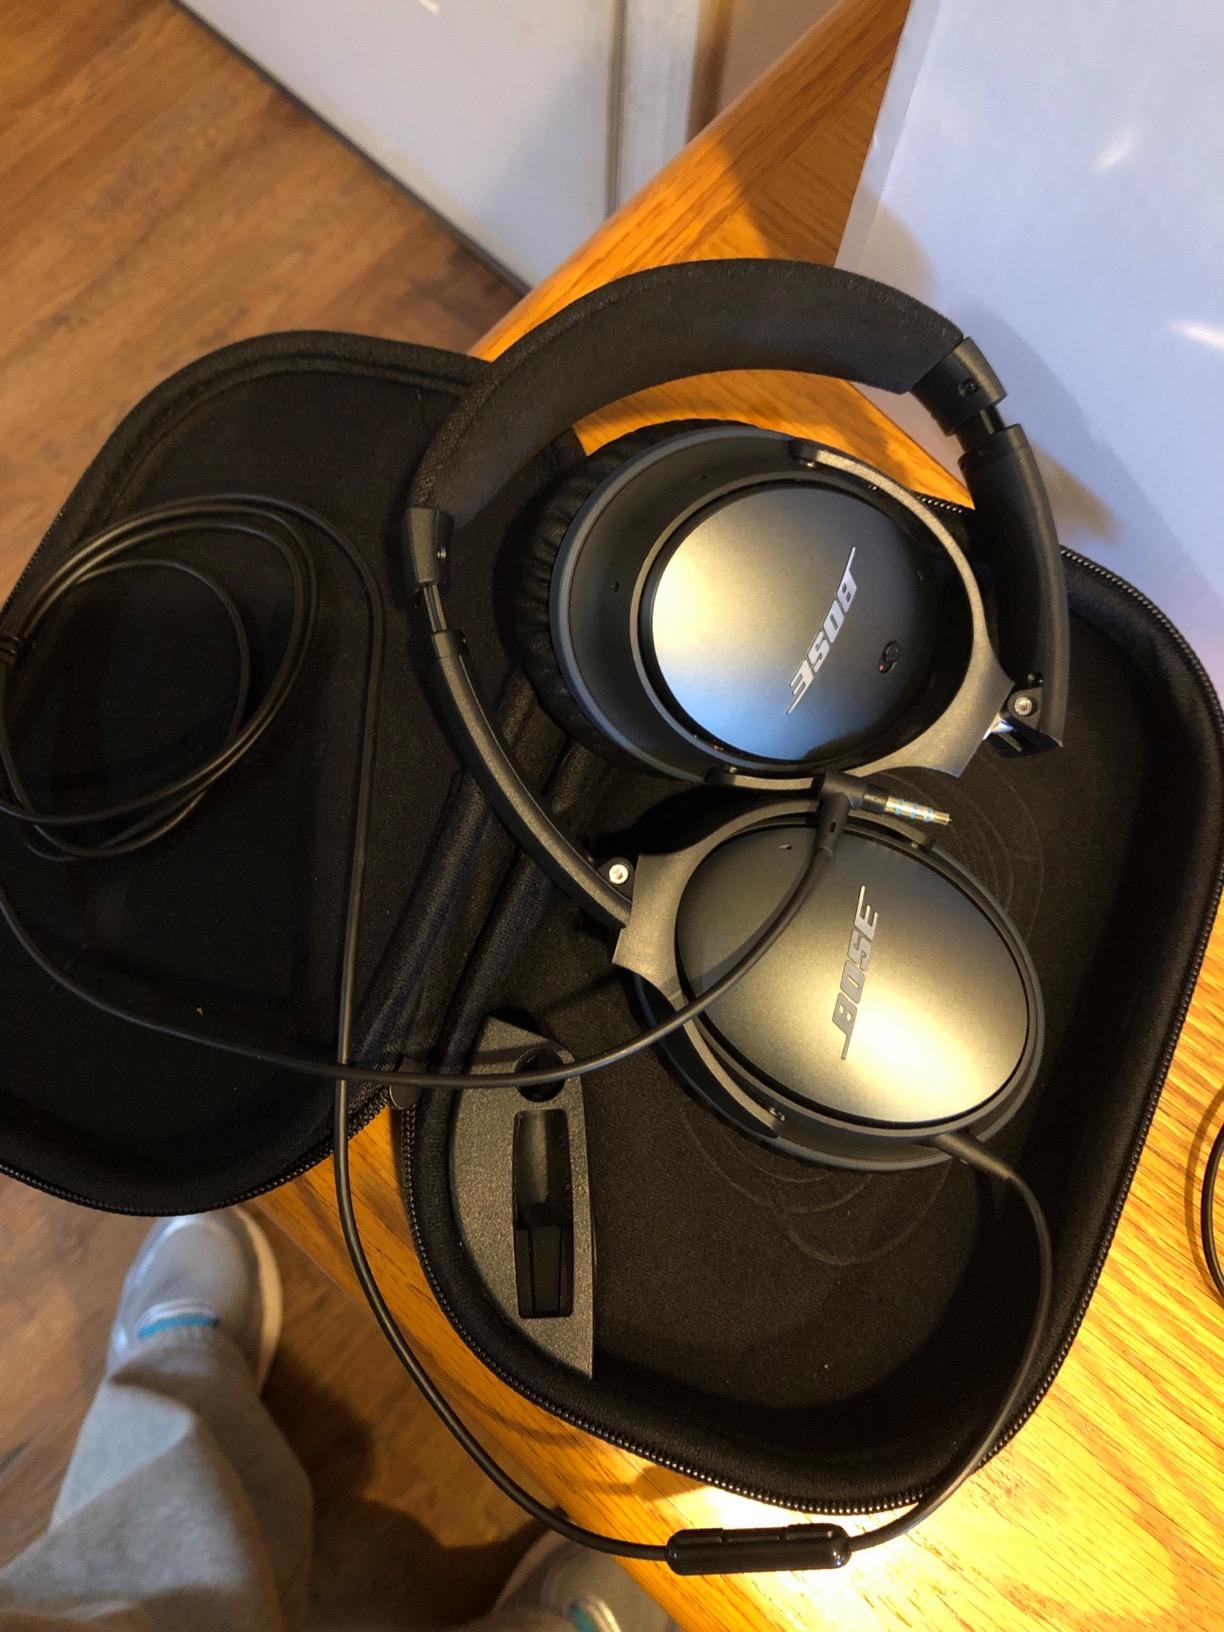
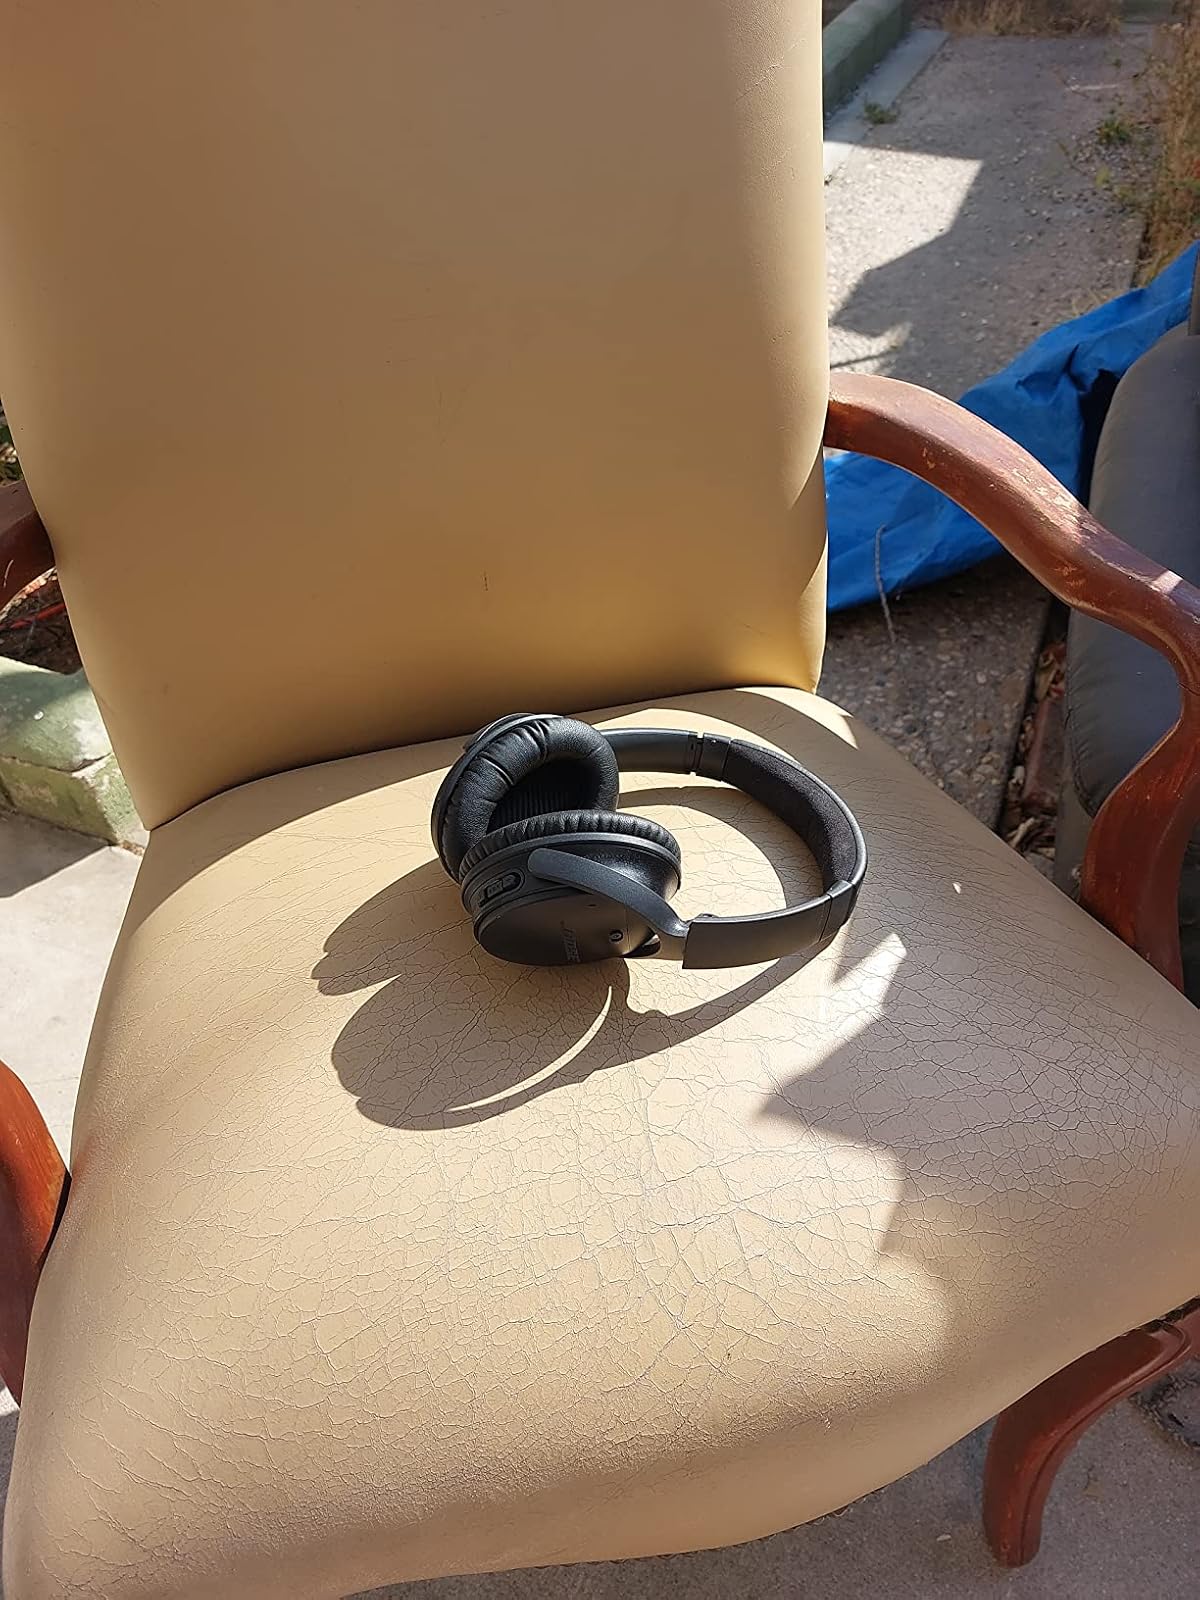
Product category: headphones
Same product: no